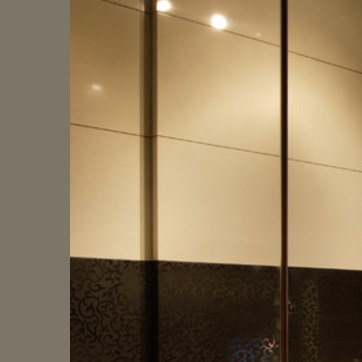
Material: mirror